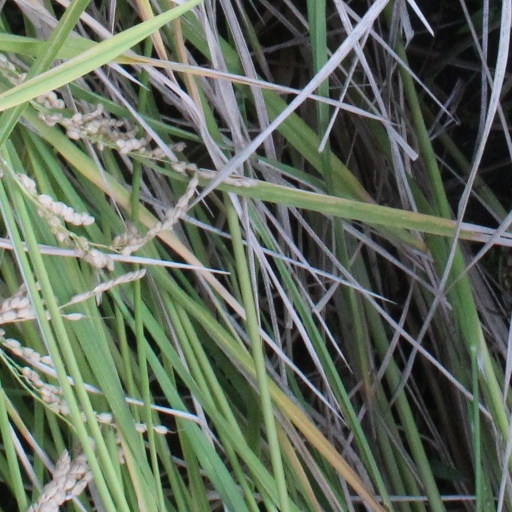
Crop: rice